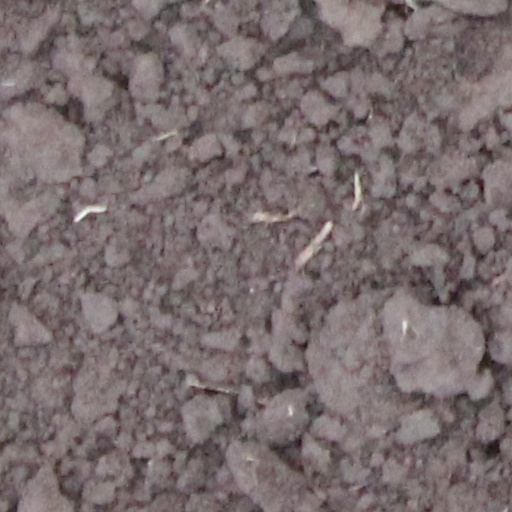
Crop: wheat